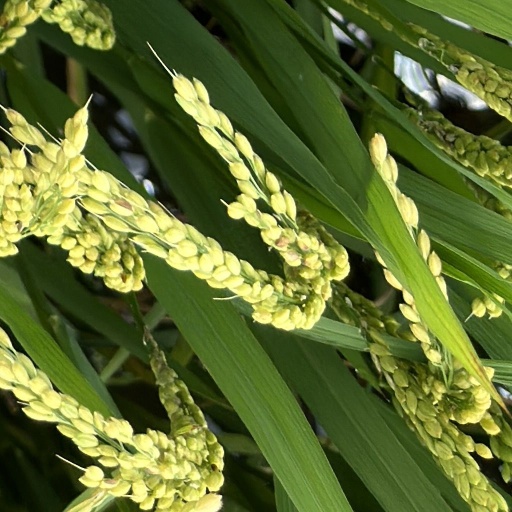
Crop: rice